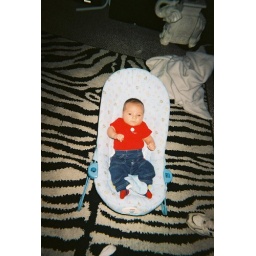
Nathan sittin in chair red shirt